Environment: lab
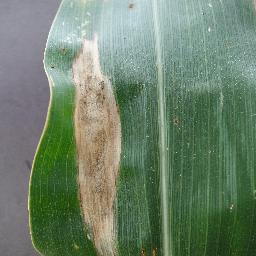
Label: northern_corn_leaf_blight